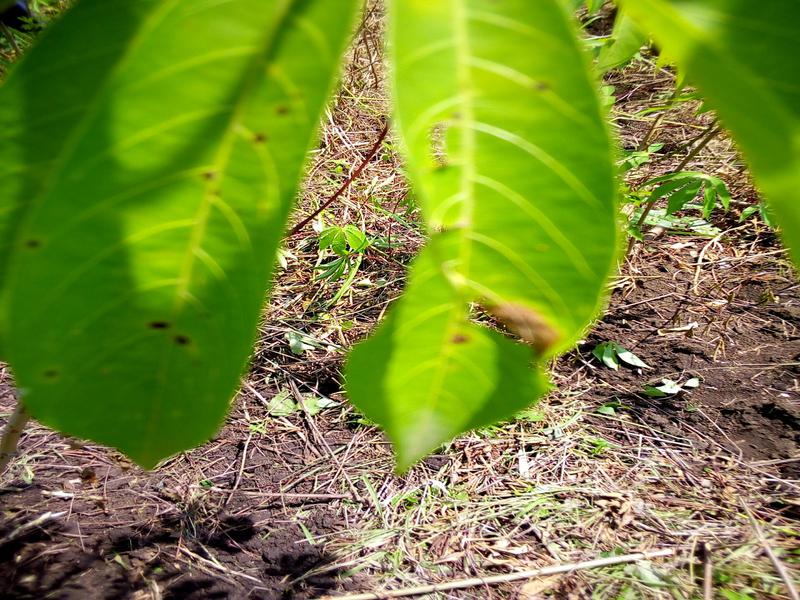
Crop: cassava
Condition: bacterial_blight